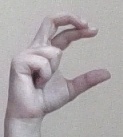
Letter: thal